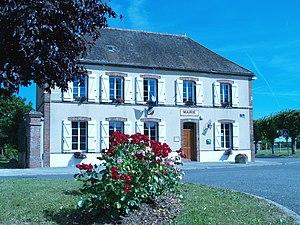
OLYMPUS DIGITAL CAMERA